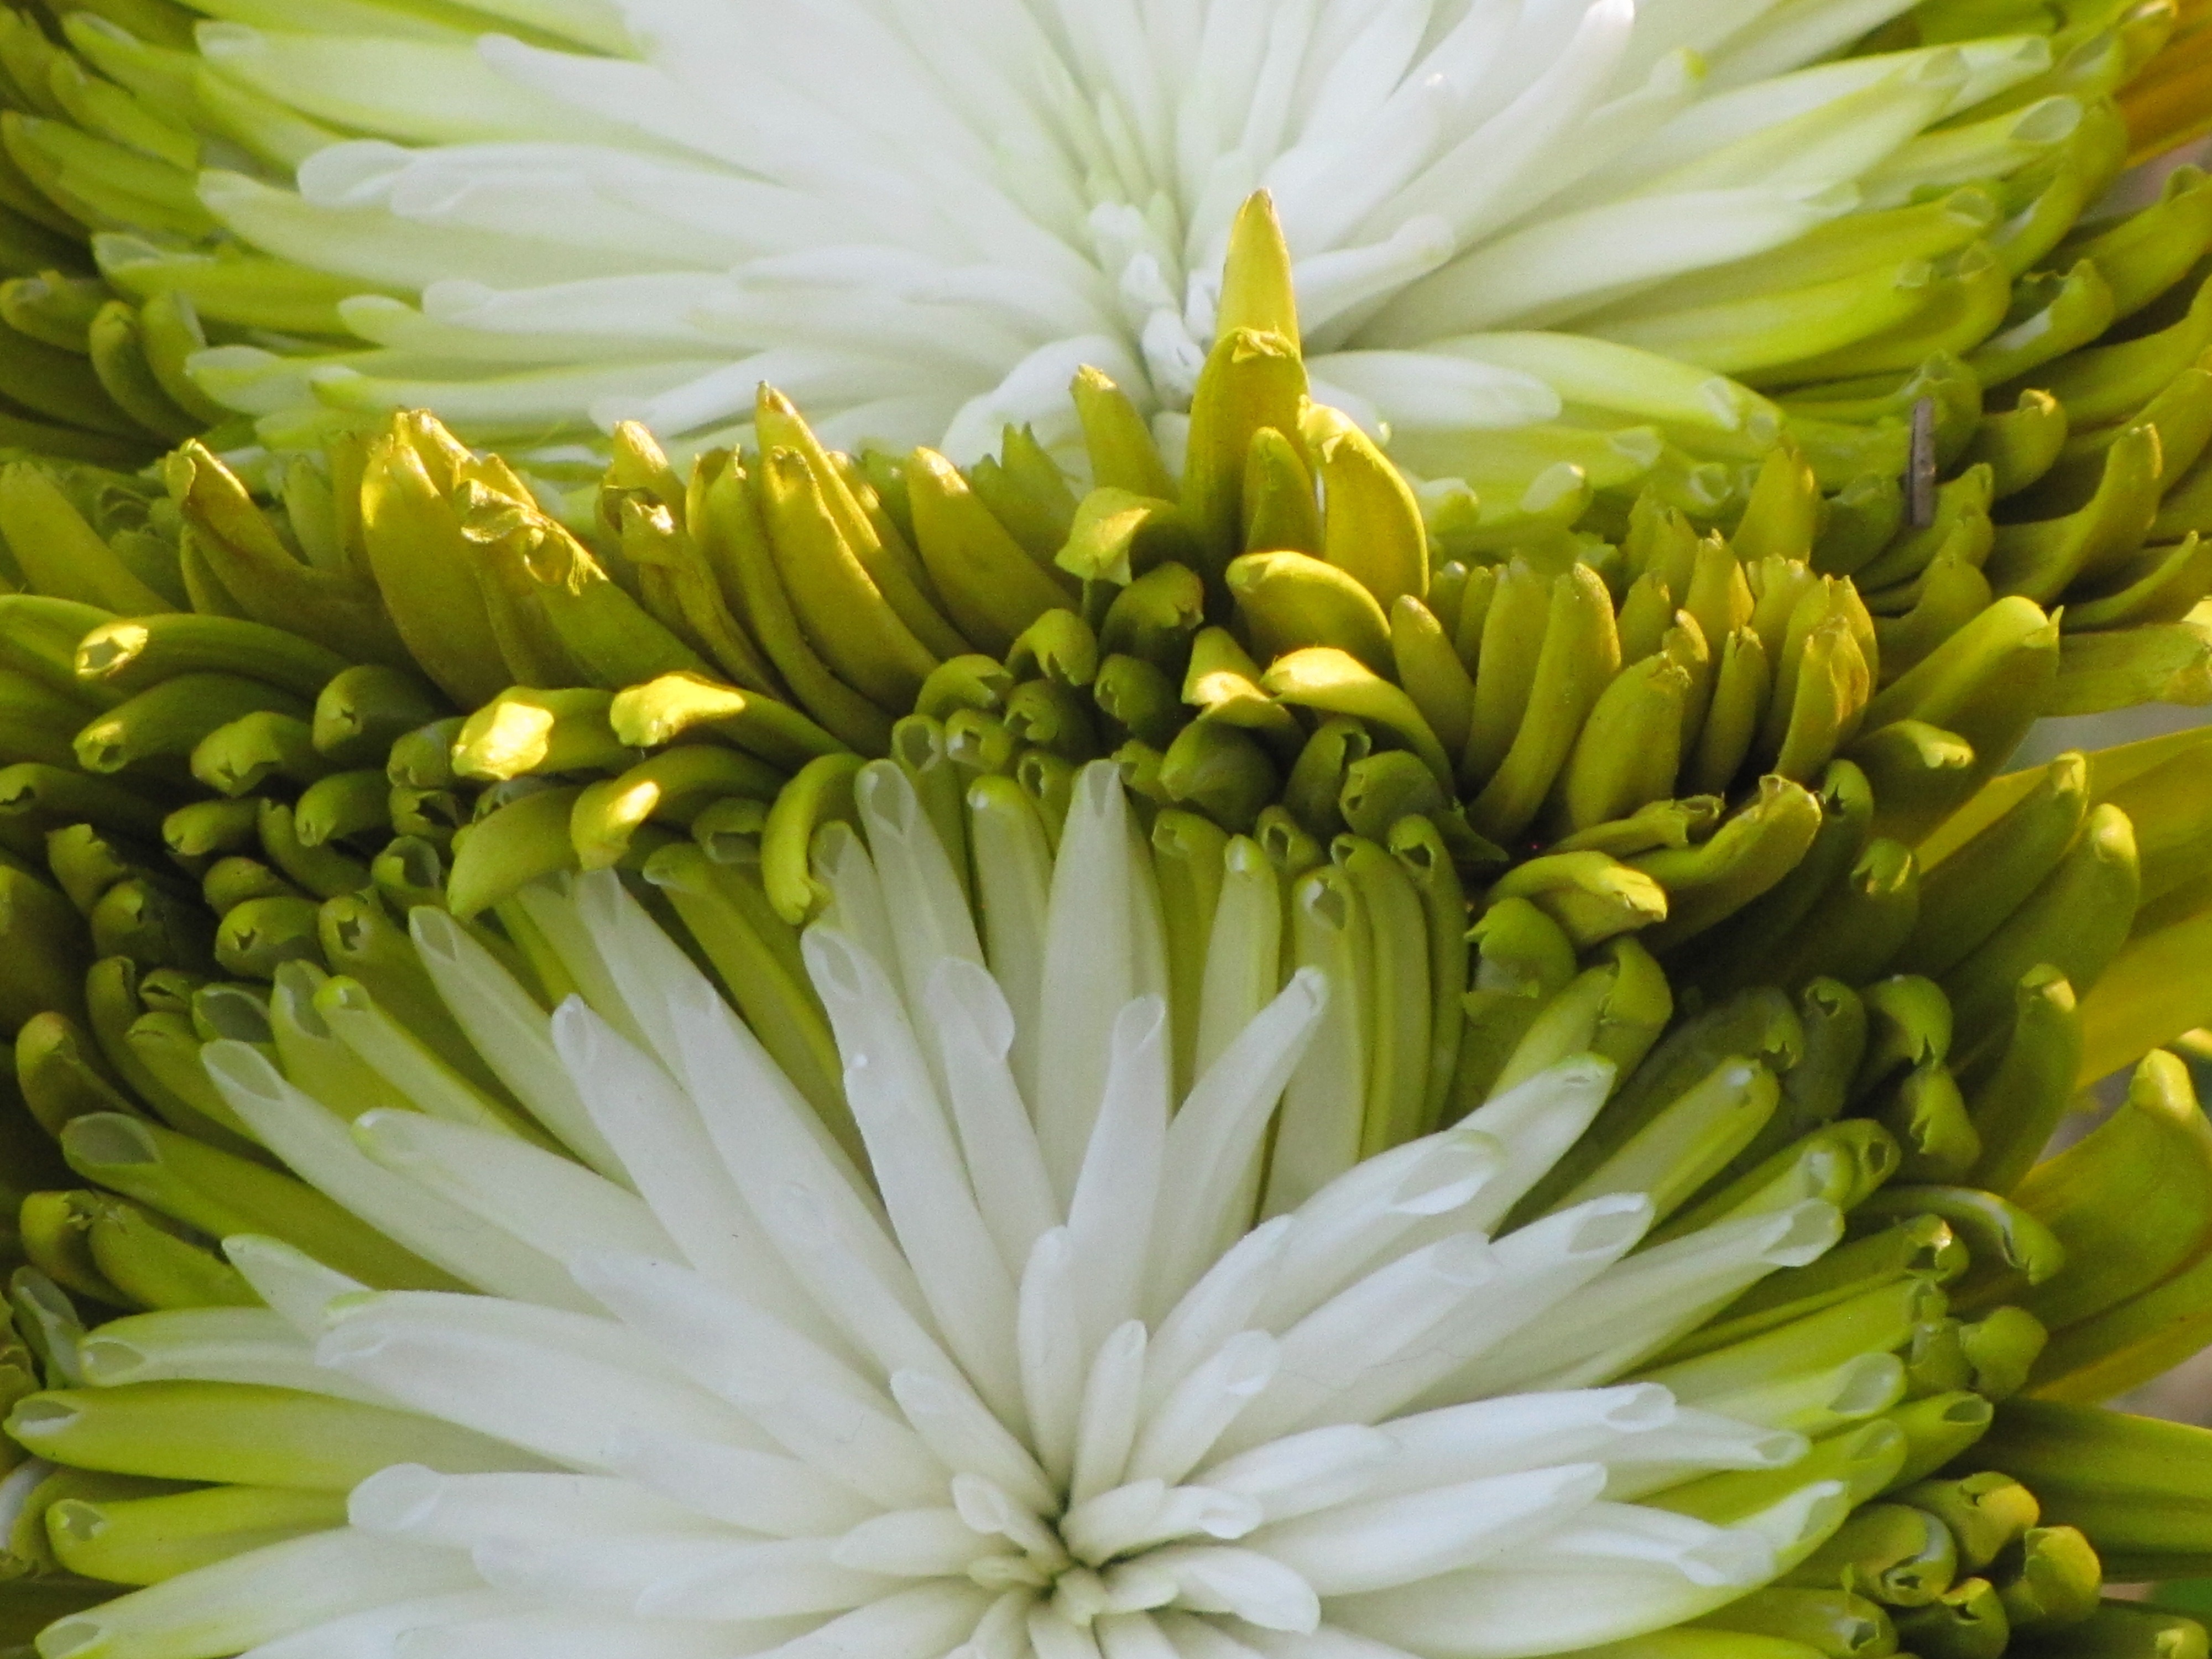
blossom, plant, stem, leaf, flower, petal, bloom, floral, daisy, environment, green, herb, natural, botany, yellow, agriculture, flora, botanical, wildflower, close up, outdoors, vegetation, horticulture, floristry, organic, macro photography, flowering plant, daisy family, flower bouquet, floral design, oxeye daisy, land plant, chrysanths, flower arranging